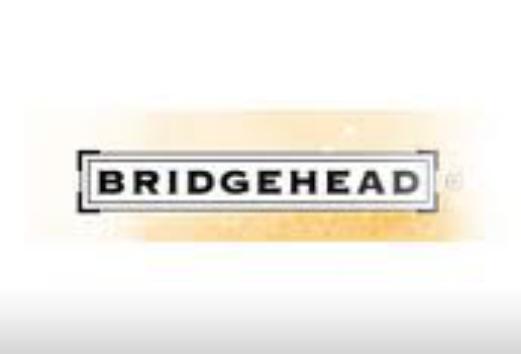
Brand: Bridgehead Coffee
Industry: Food